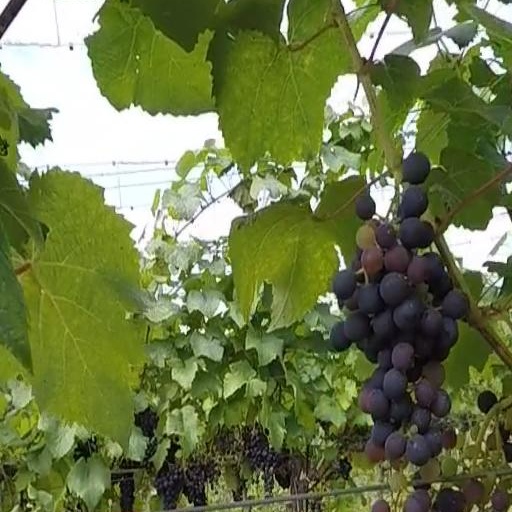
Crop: grape